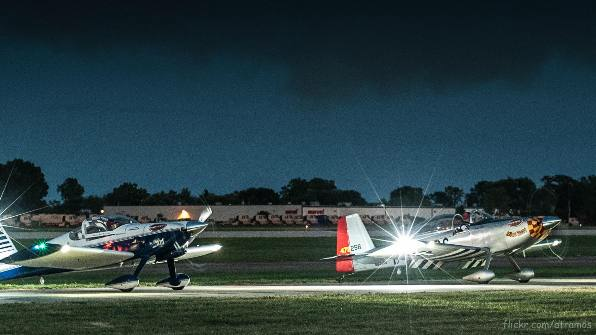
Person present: No